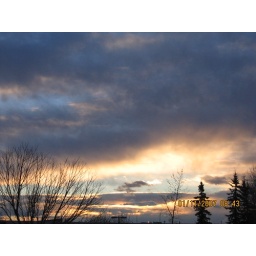
morning clouds over the calgary sky 26